History of Bermuda

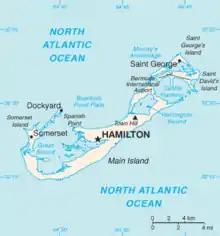
Map of the island of Bermuda

Bermuda was first documented by a European in 1503 by Spanish explorer Juan de Bermúdez. In 1609, the English Virginia Company, which had established Jamestown in Virginia two years earlier, permanently settled Bermuda in the aftermath of a hurricane, when the crew and passengers of steered the ship onto the surrounding reef to prevent it from sinking, then landed ashore. Bermuda's first capital, St. George's, was established in 1612.